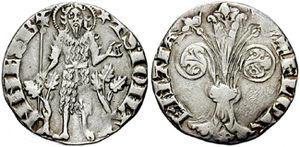
Le fiorino est le terme italien qui désigne le florin battu à Florence pour la première fois en 1252. C'est une monnaie en or de 3,54 g à 24 carats. Le nom provient du lys représenté au droit de la monnaie.